2020 African Nations Championship

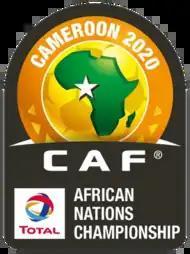

The 2020 African Nations Championship, known as CHAN 2020 for short and the Total African Nations Championship for sponsorship purposes, was the 6th edition of the biennial association football tournament organized by the Confederation of African Football (CAF), featuring national teams consisting of players from their respective national leagues. It was held in Cameroon from 16 January to 7 February 2021.